Döbeln

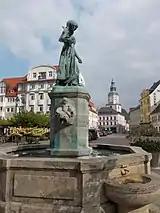
Schlegel Fountain with St Nicholas's Church in the background

Döbeln Central Station is on the Borsdorf–Coswig and Riesa–Chemnitz lines.